Aaj Ke Shahenshah

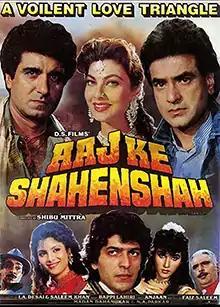
Poster

 is a 1990 Hindi-language action film, produced by I.A. Desai and Saleem Khan under the D.S. Films banner and directed by Shibu Mitra. It stars Jeetendra, Chunky Pandey, Raj Babbar, Kimi Katkar, and Sonam with music composed by Bappi Lahiri.